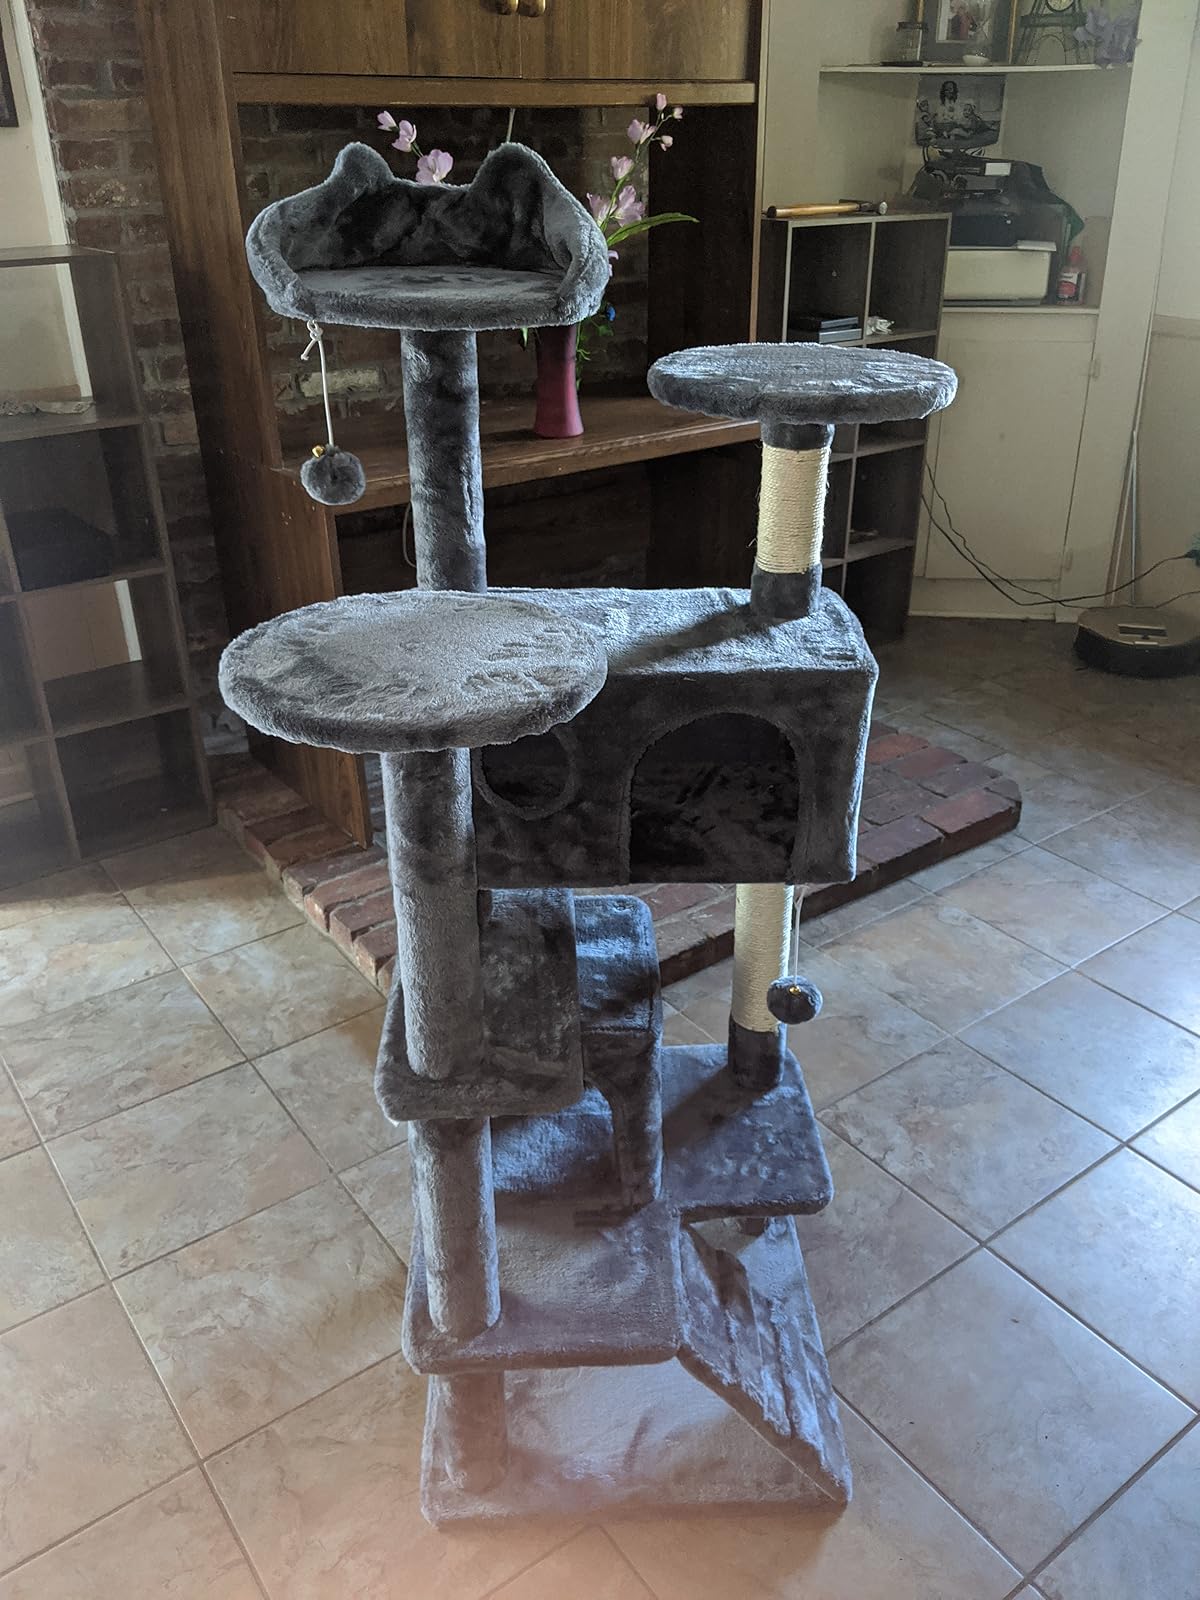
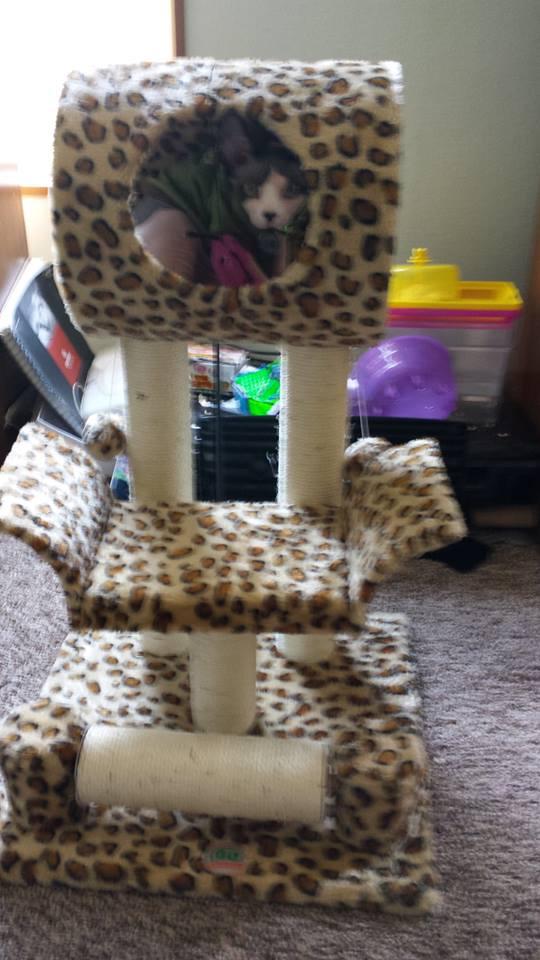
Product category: items_cat tree
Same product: no